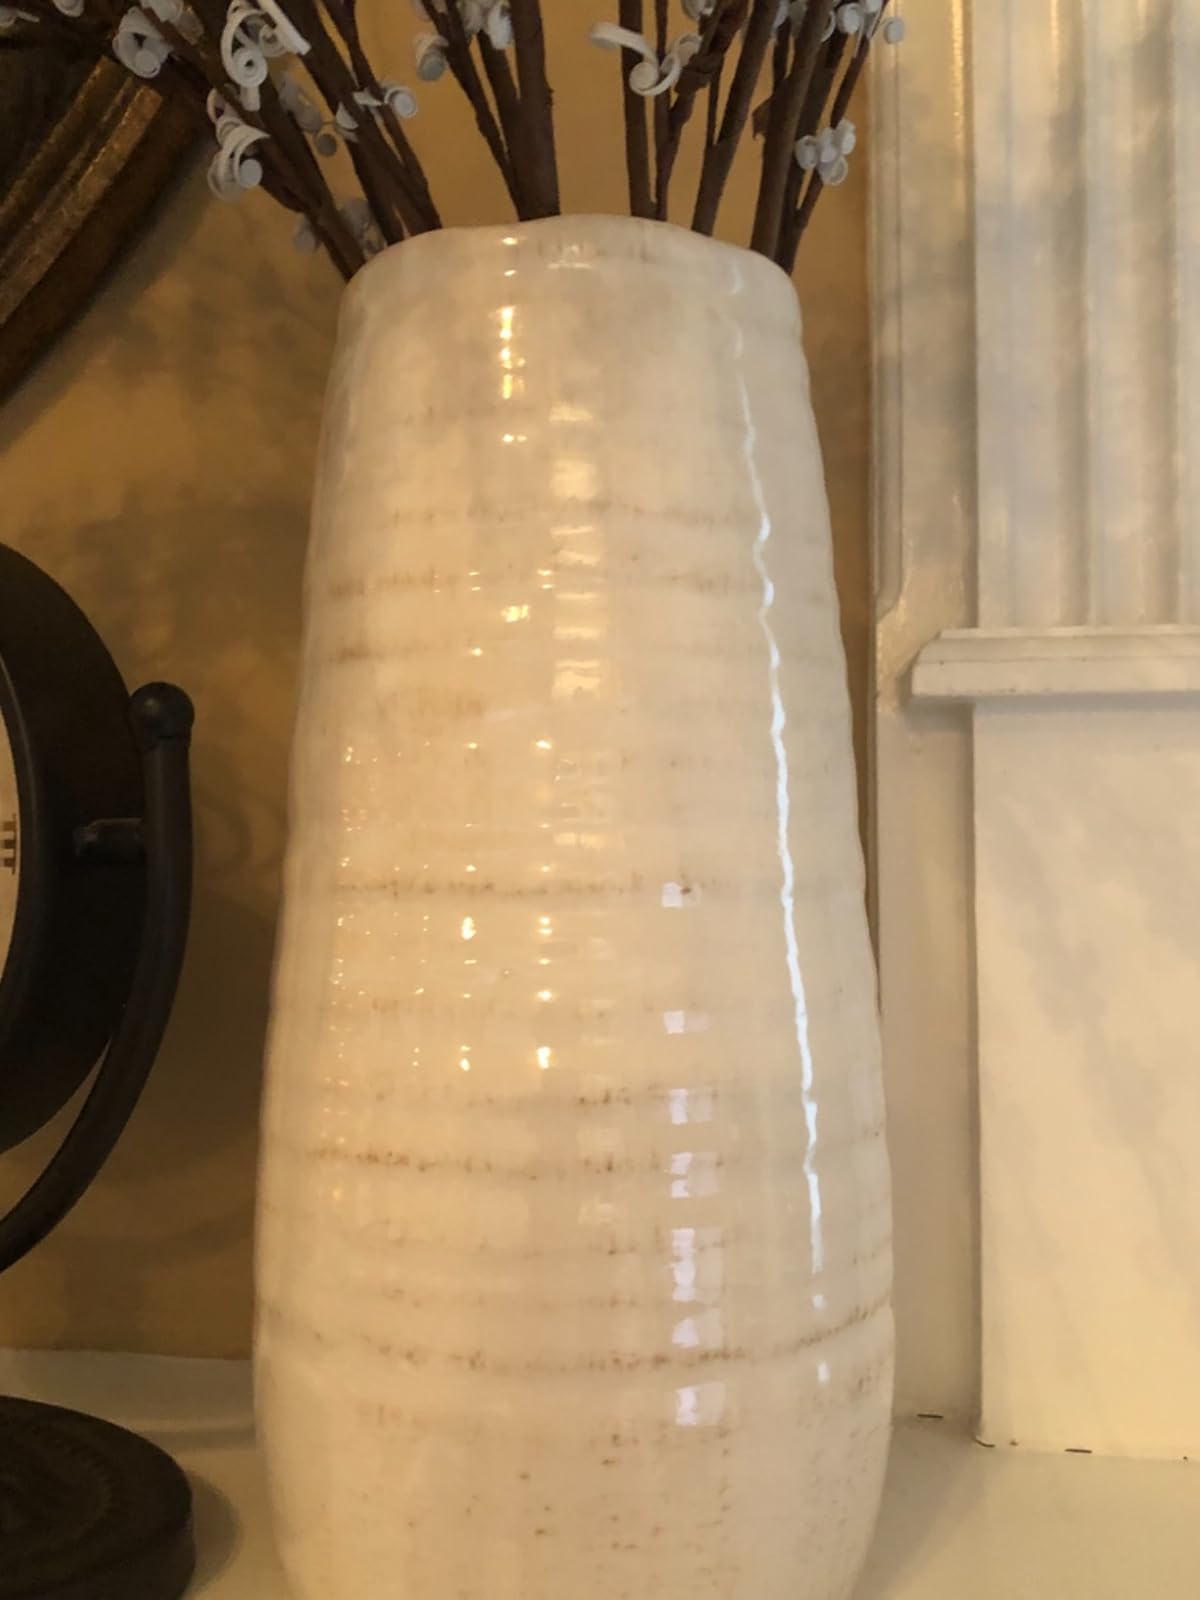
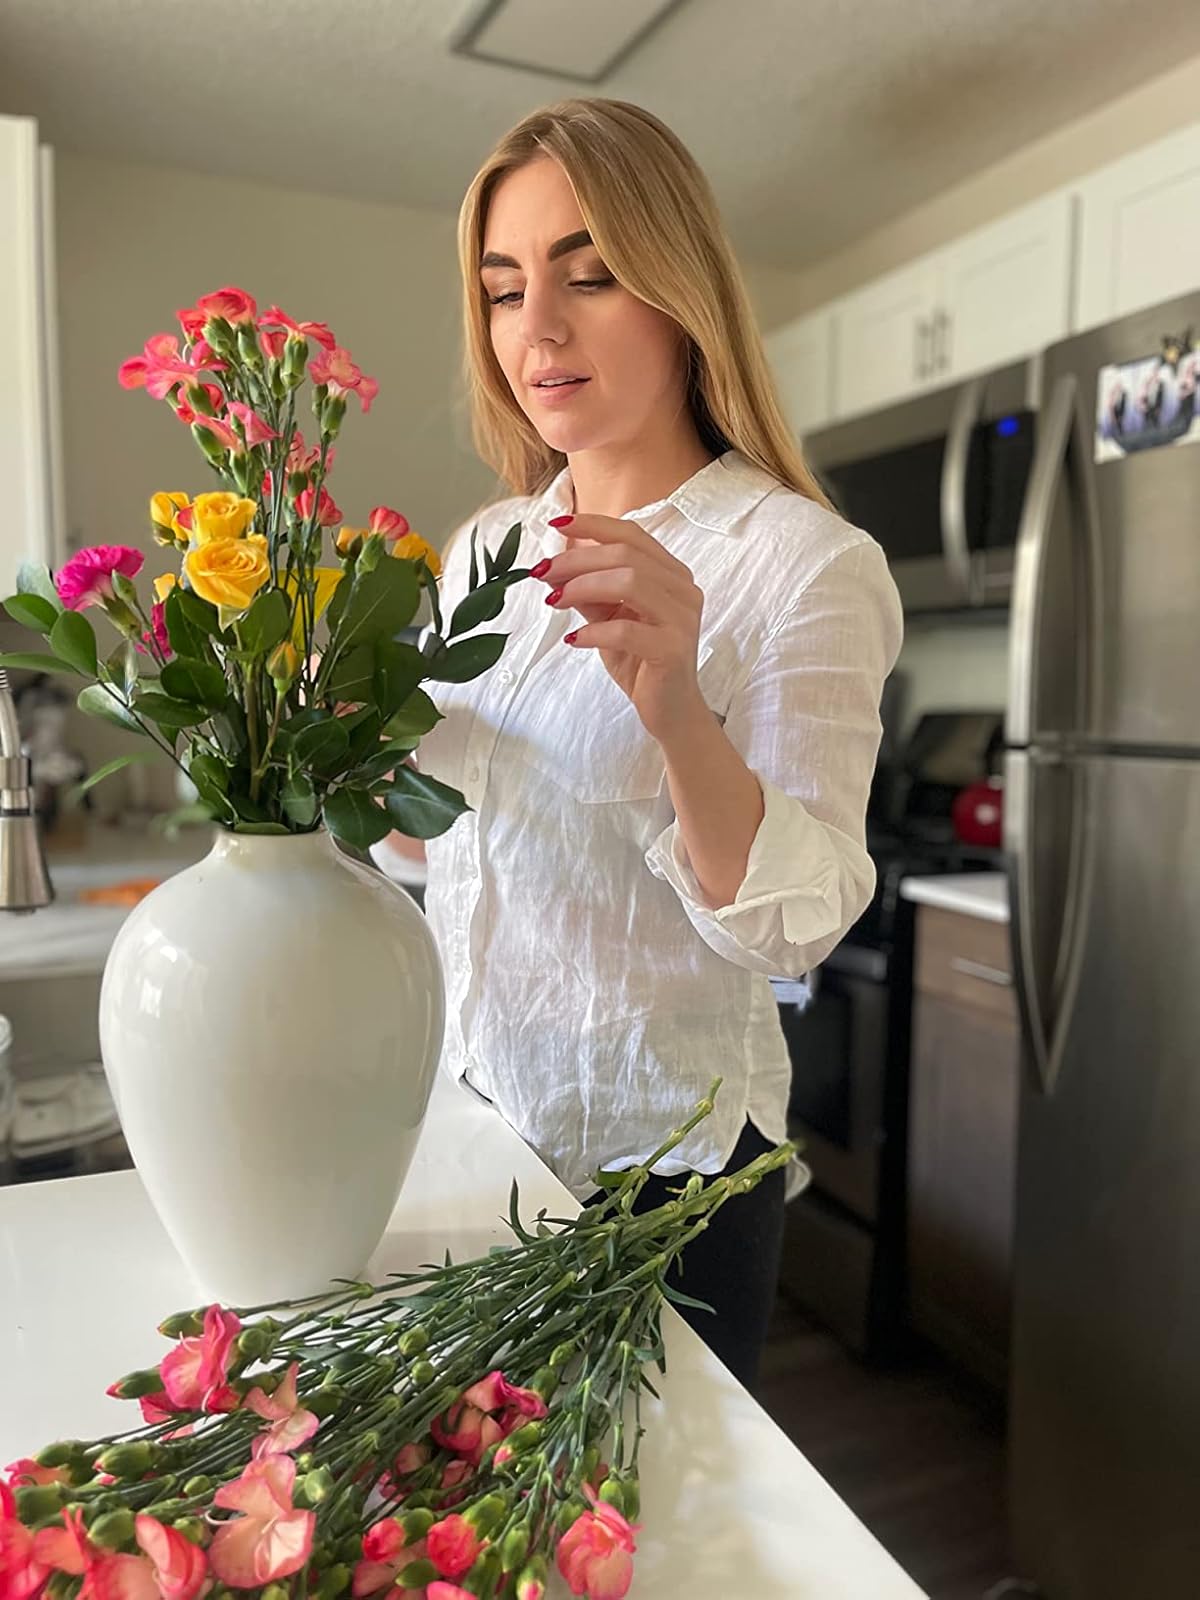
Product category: vase
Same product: no